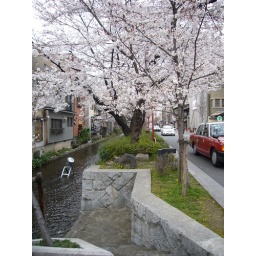
Kyoto street running beside a bricked in river with the Cherry trees in bloom, so cute! April 3, 2008